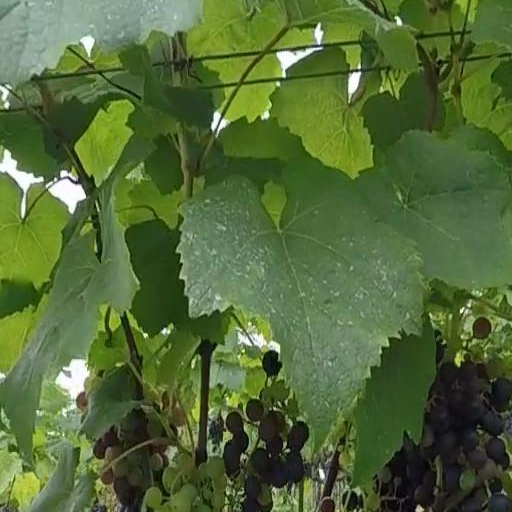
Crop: grape